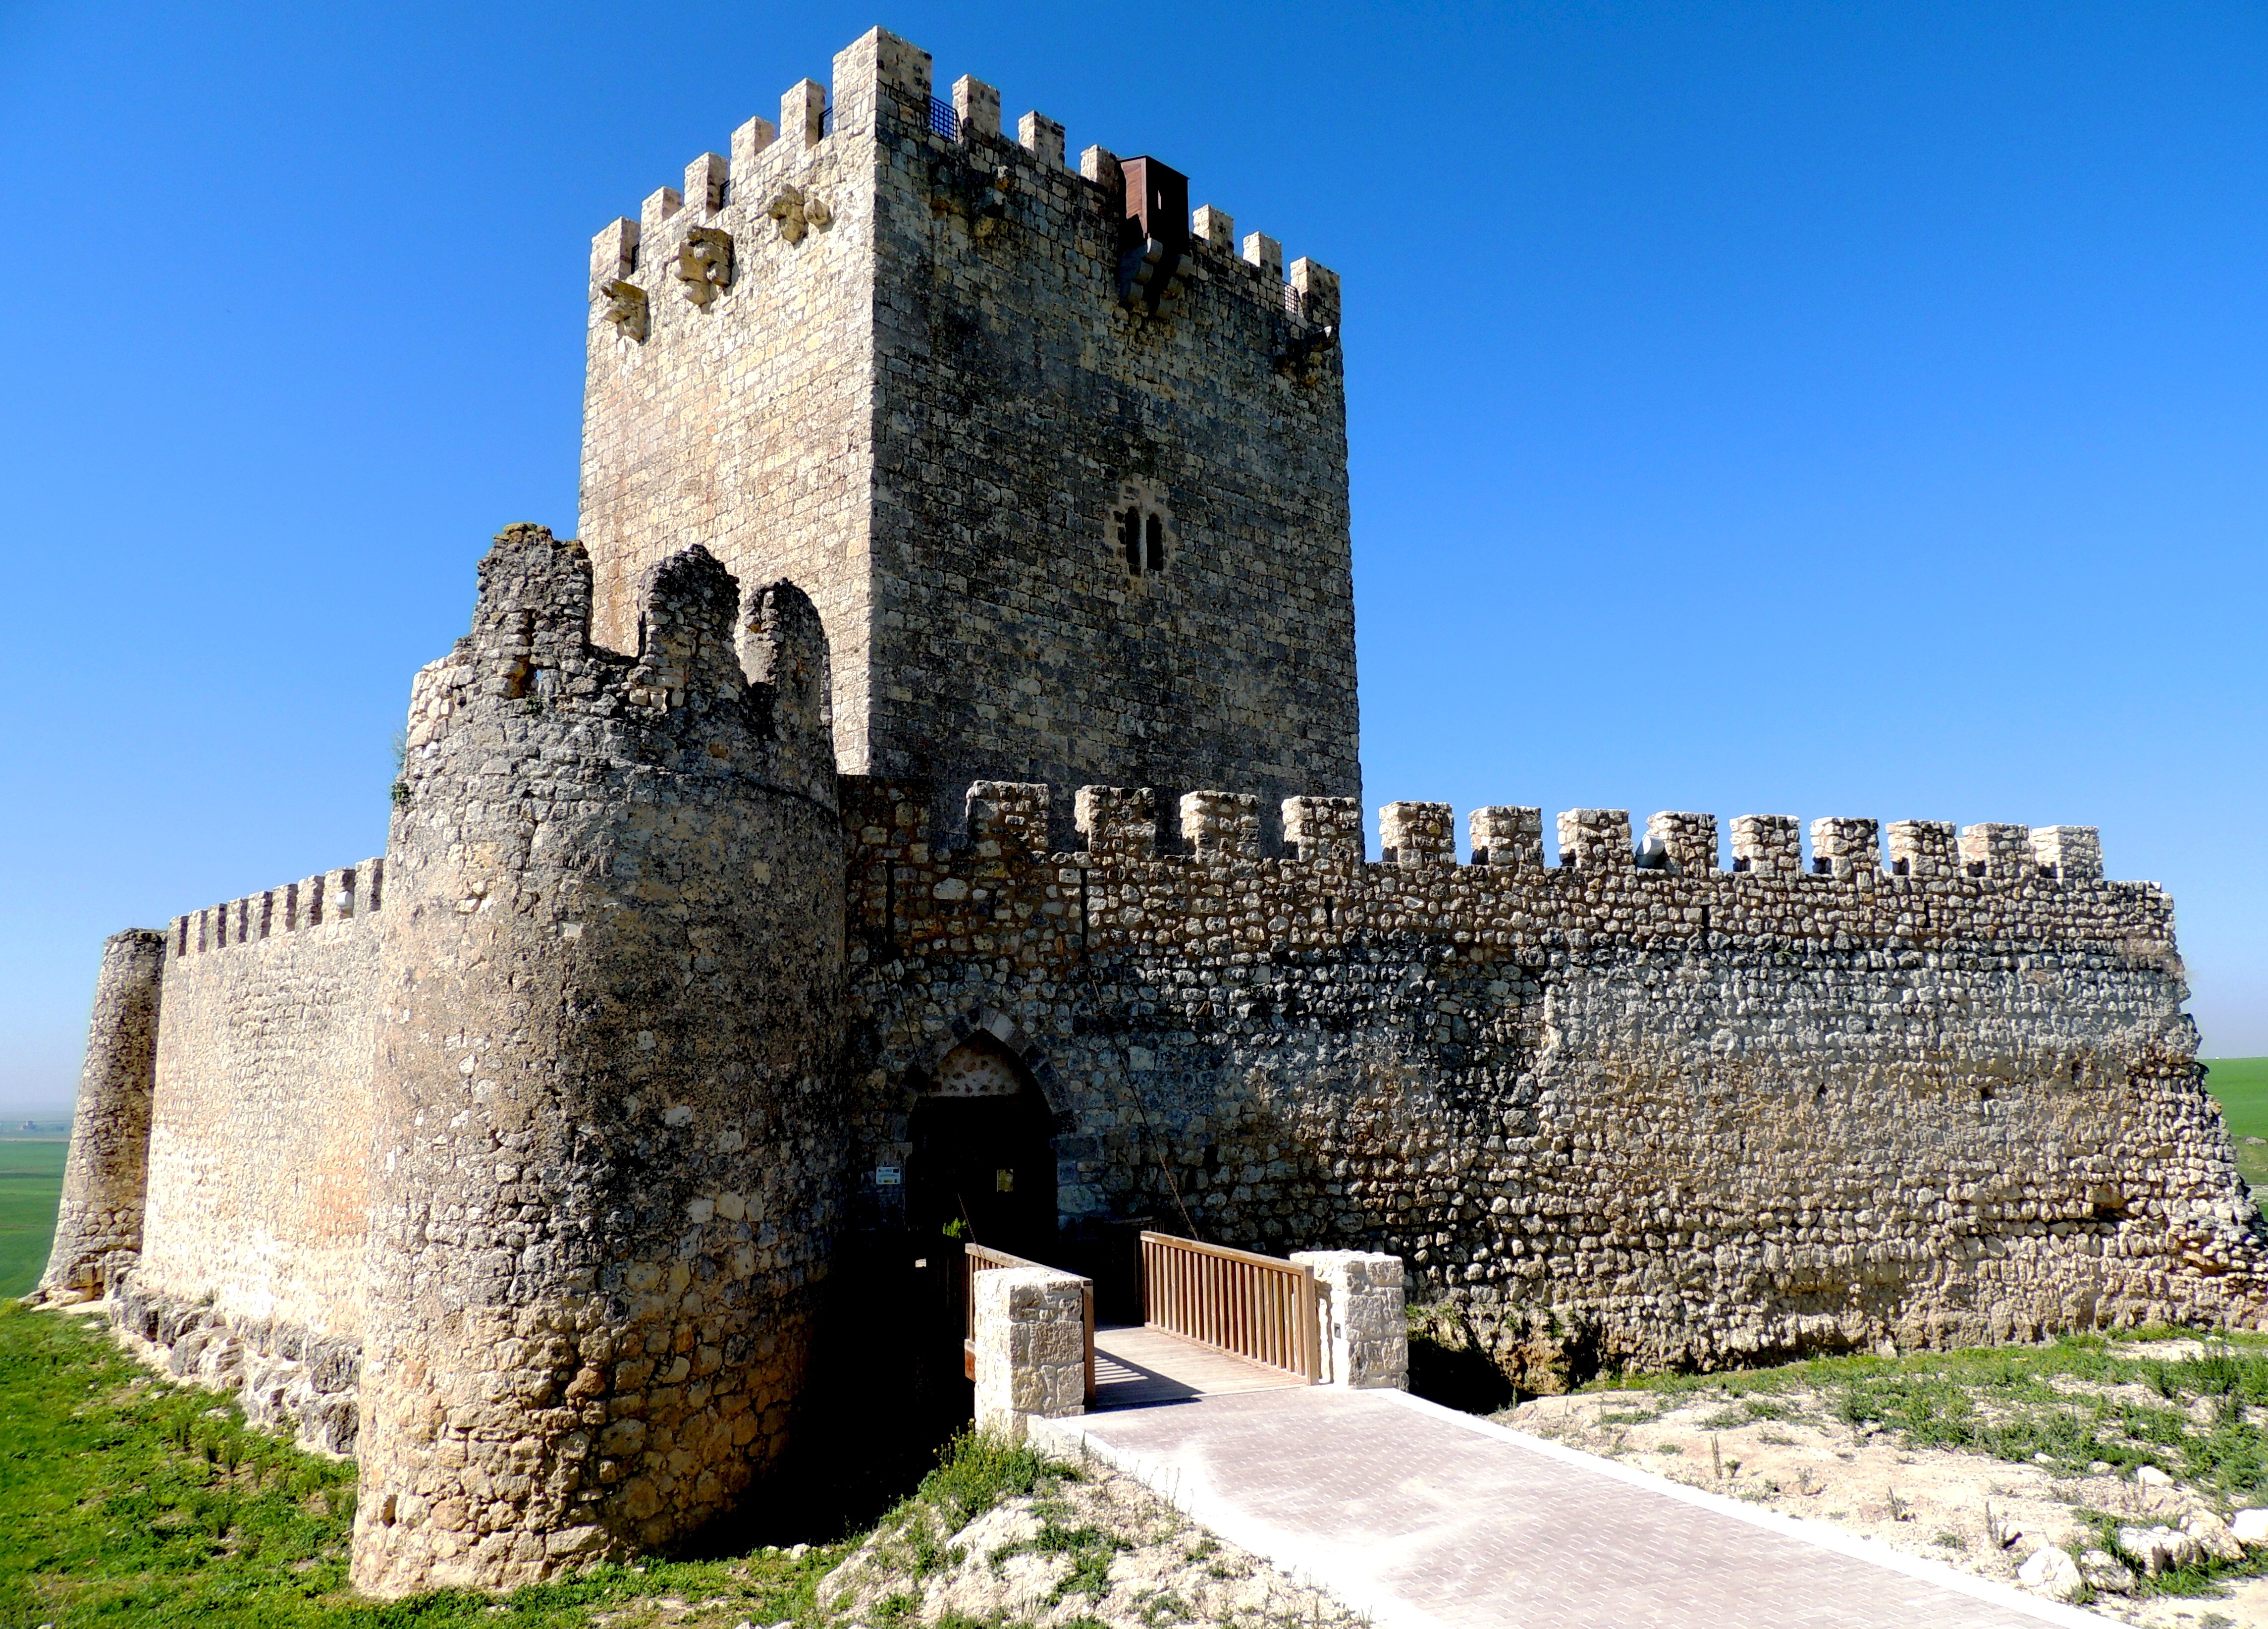
building, chateau, castle, fortification, tourism, ruins, monastery, history, middle ages, archaeological site, unesco world heritage site, historic site, ancient history